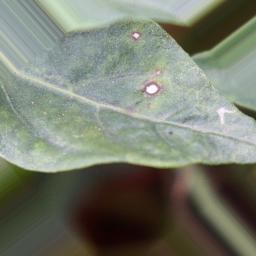
Label: cercospora